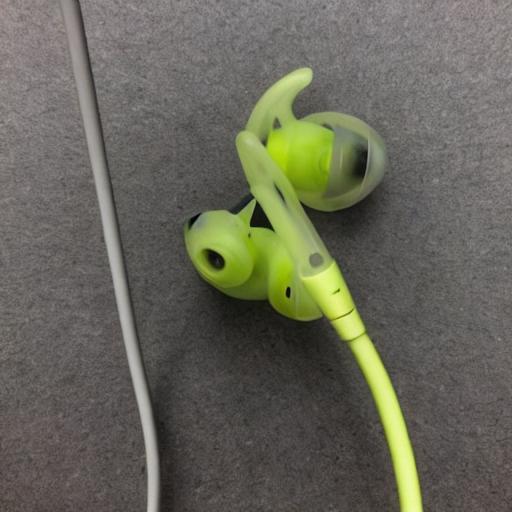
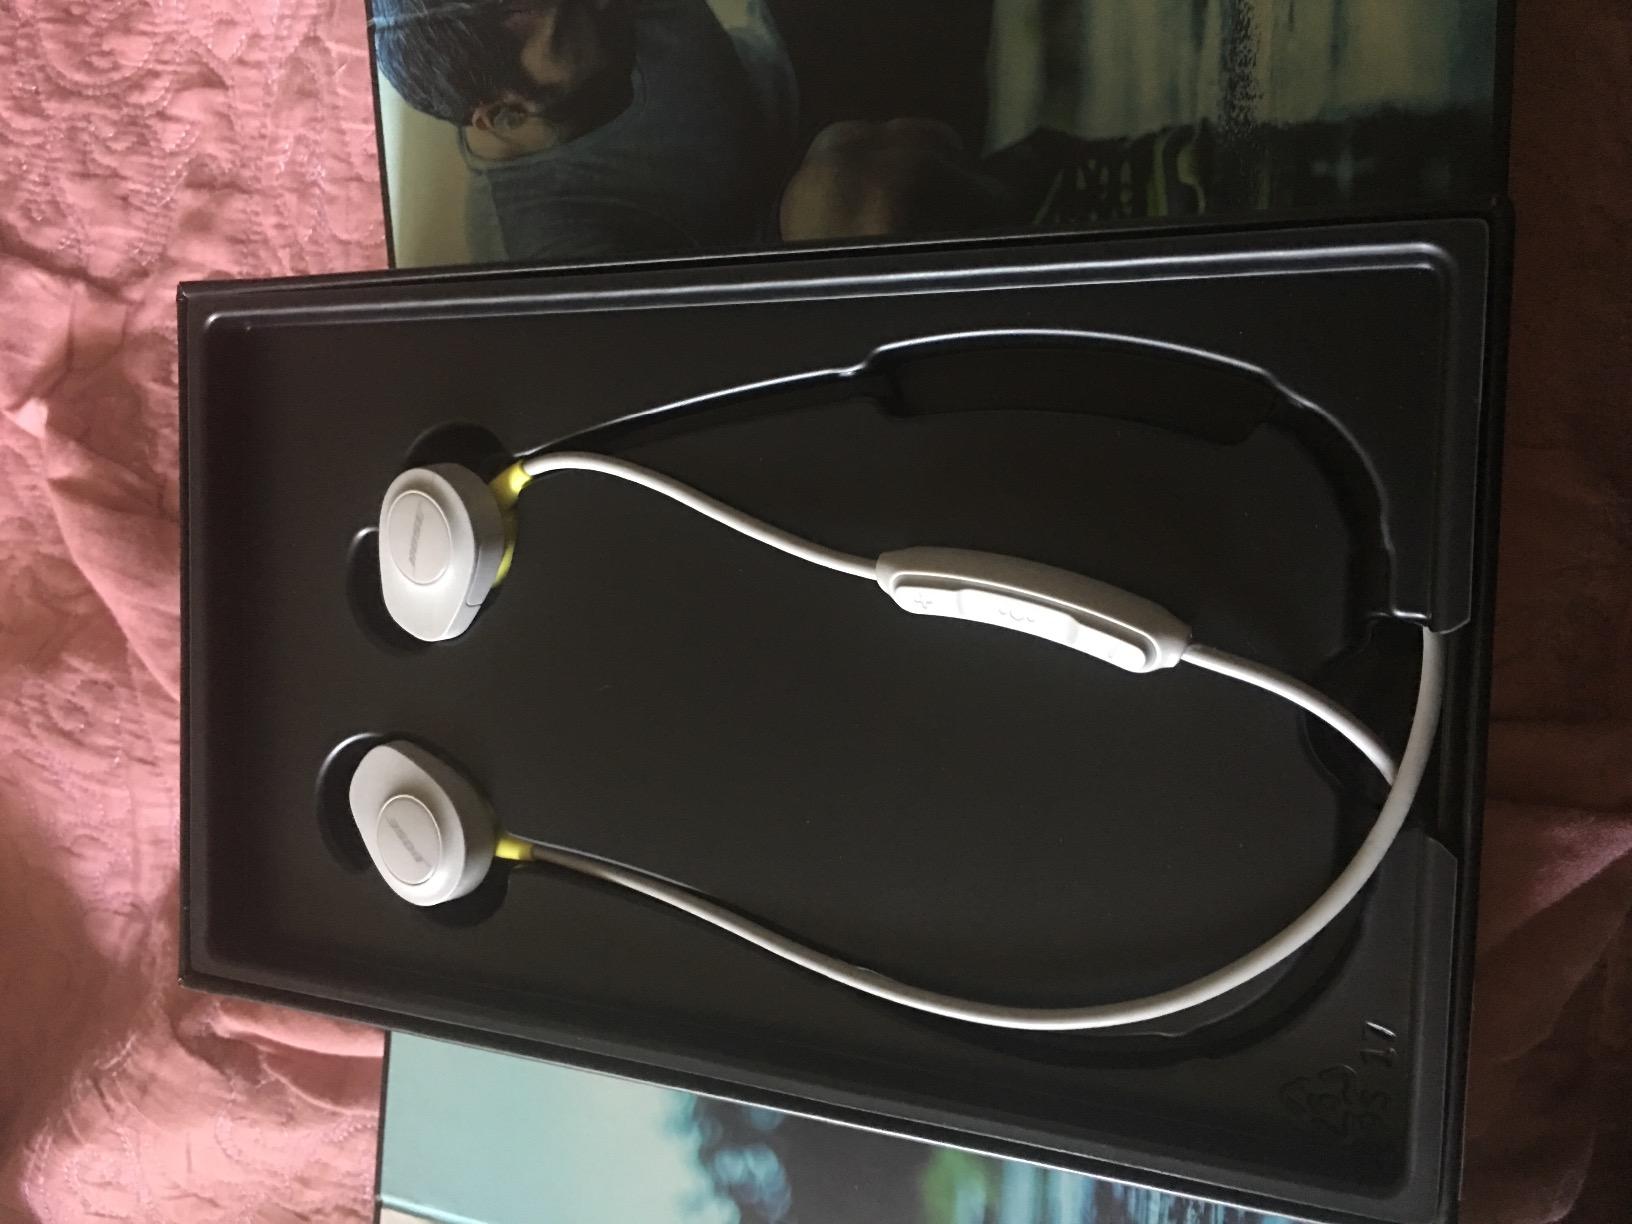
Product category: headphones
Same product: no